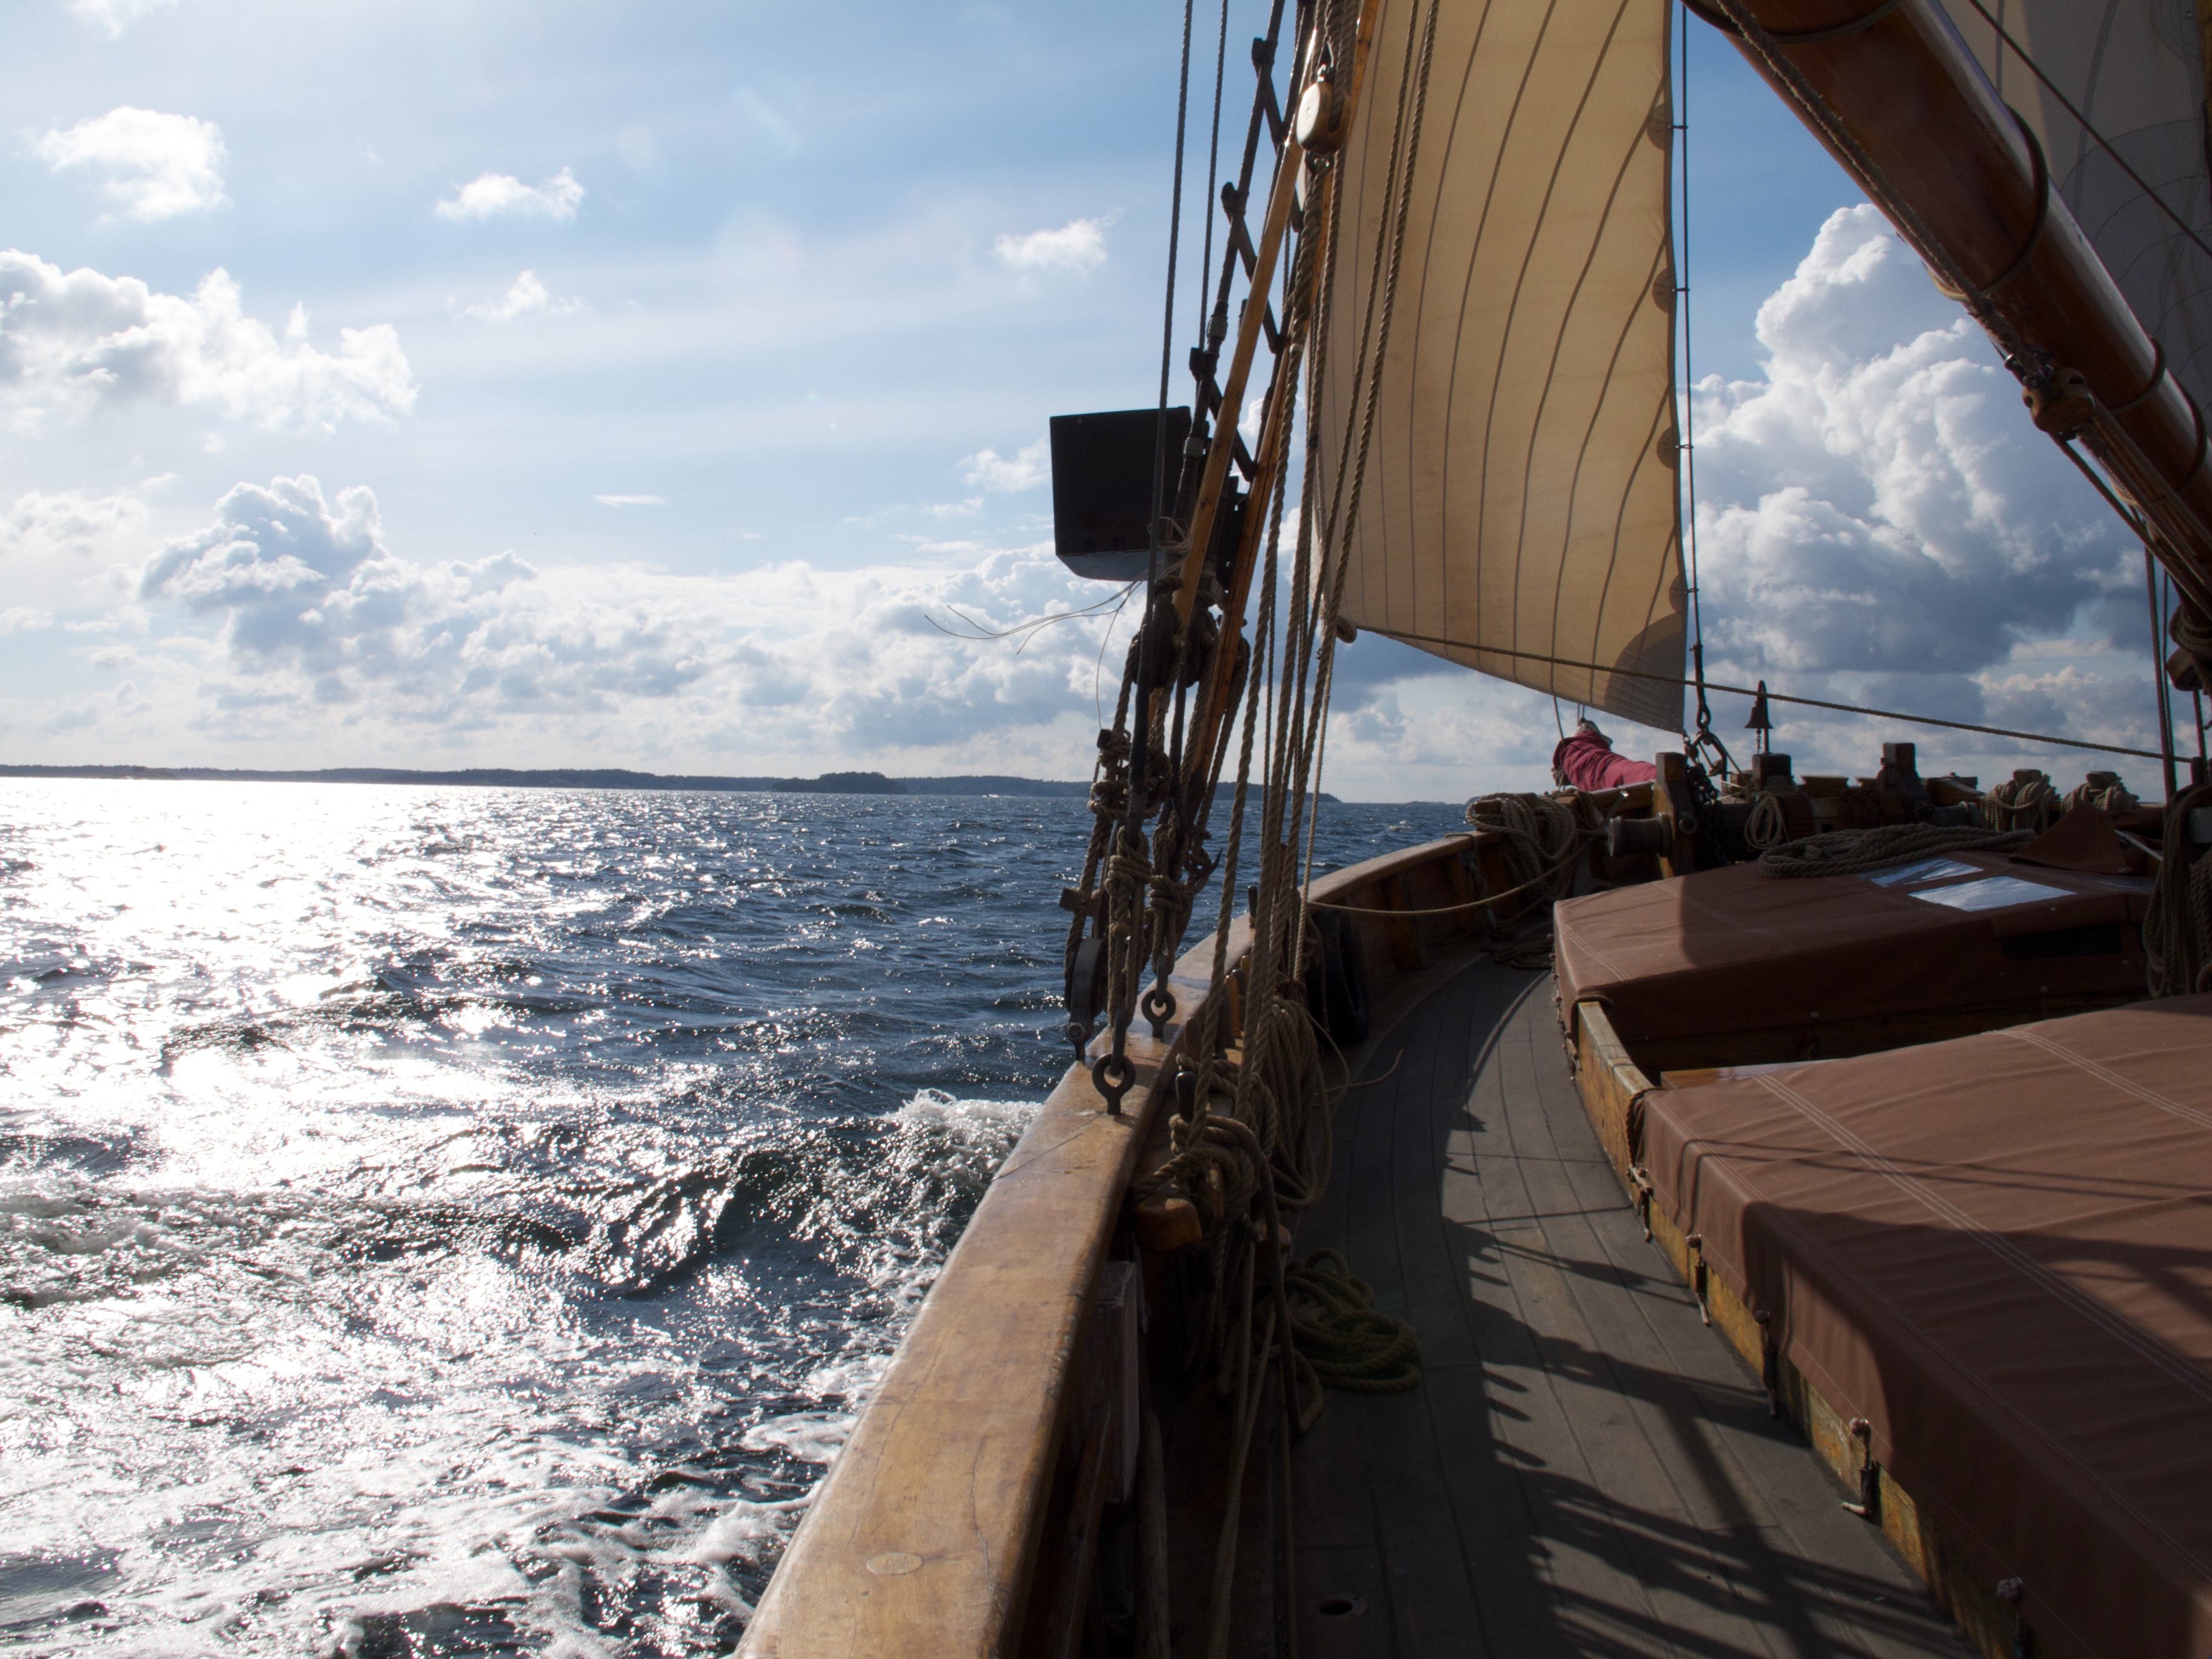
sea, coast, ocean, boat, ship, vehicle, mast, sailing, yacht, sailboat, solar, blue sky, sail, watercraft, sailing ship, the stockholm archipelago